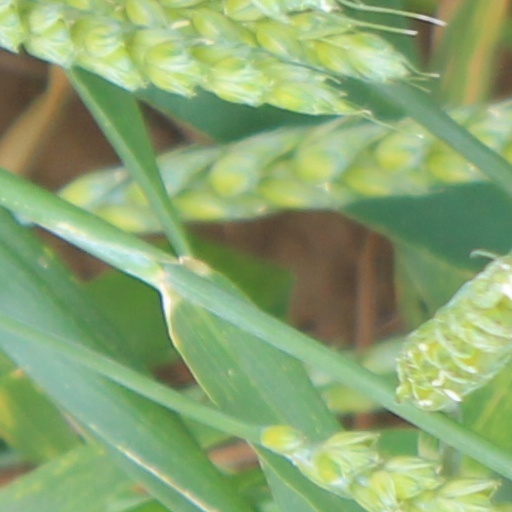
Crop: wheat